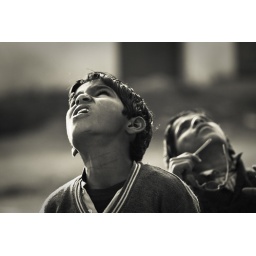
These two boys were trying to spot a plane in the sky. Ramnagar, Uttranchal